Security Service of Ukraine

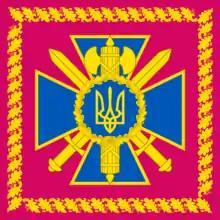
Standard of the Head of the Security Service of Ukraine

In February 2014, numerous documents, hard drives, and flash drives, including data on over 22,000 officers and informants, were stolen or destroyed in a raid on the SBU allegedly ordered by President Viktor Yanukovych.